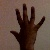
The image shows a hand gesture representing the number 5 in Indian Sign Language.